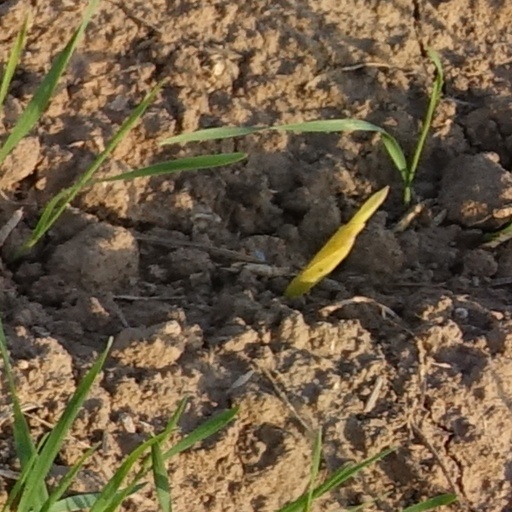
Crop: wheat